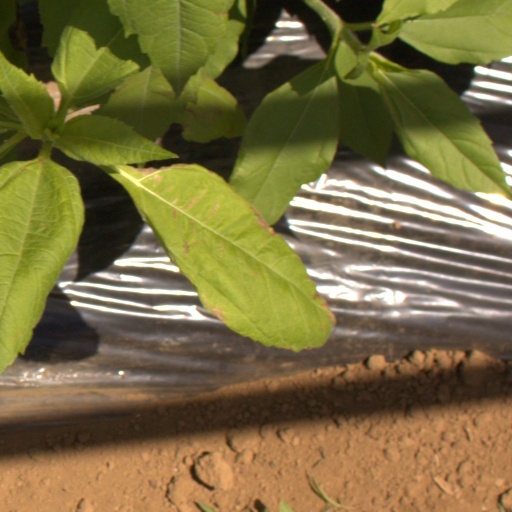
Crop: Jerusalem artichoke